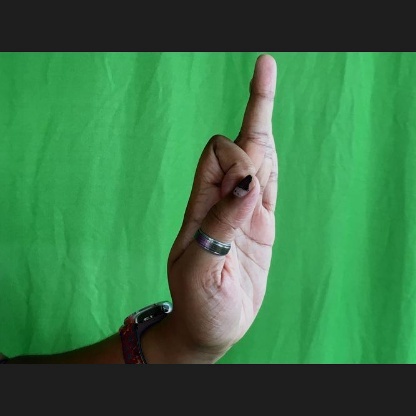
Mudra: Aralam